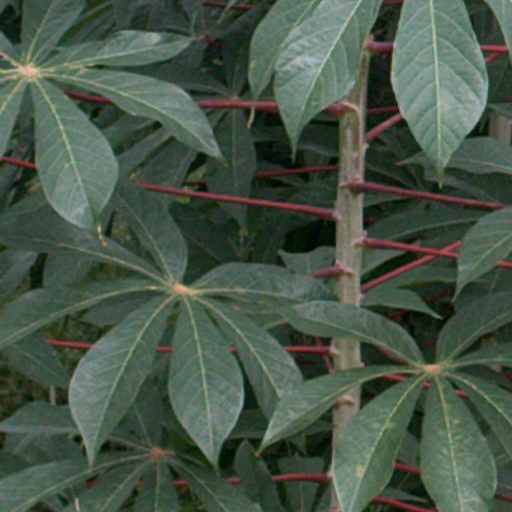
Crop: cassava